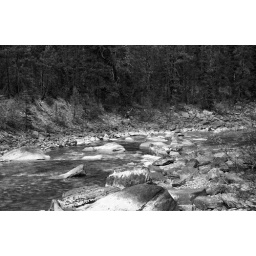
river in black and white